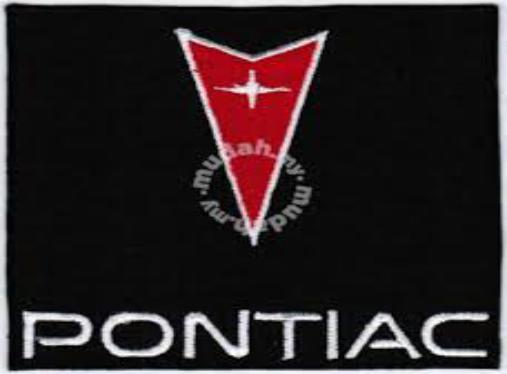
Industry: Transportation